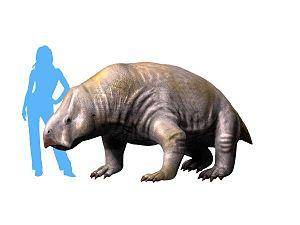
Les stahleckeriidés forment une famille éteinte de très grands thérapsides dicynodontes dont les fossiles proviennent de l'Amérique du Nord, de l'Amérique du Sud, de l'Asie et de l'Afrique et datent du Trias, il y a entre 252 et 201,3 millions d'années.
Les Bidentalia forment un clade de dicynodontes thérocheloniens. Bidentalia était l'un des premiers noms utilisés pour décrire les dicynodontes ; le groupe a été créé en 1876, tandis que le mot « bidentals » remonte à 1845. Avec l'importance croissante de la phylogénétique, le groupe a été redéfini comme un clade en 2009.